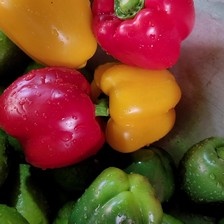
Label: capsicum